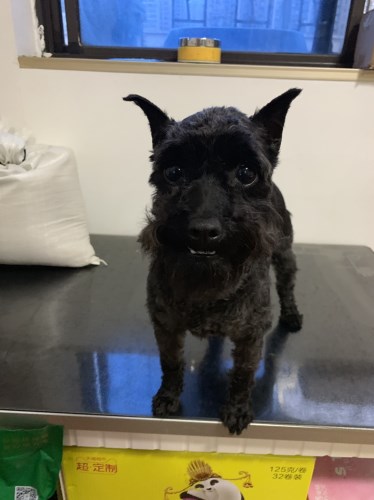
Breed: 2342-n000102-miniature_schnauzer